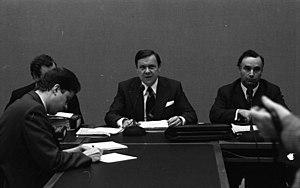
Günter Guillaume était un agent secret est-allemand infiltré au sein du bureau du chancelier fédéral de l'Allemagne de l'Ouest. Il a été démasqué en 1974, provoquant l'affaire d'espionnage la plus importante de l'histoire de la RFA : l’affaire Guillaume, qui a été une des causes de la démission du chancelier Willy Brandt, dont il était proche conseiller de 1972 à 1974.